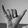
ASL letter: Y